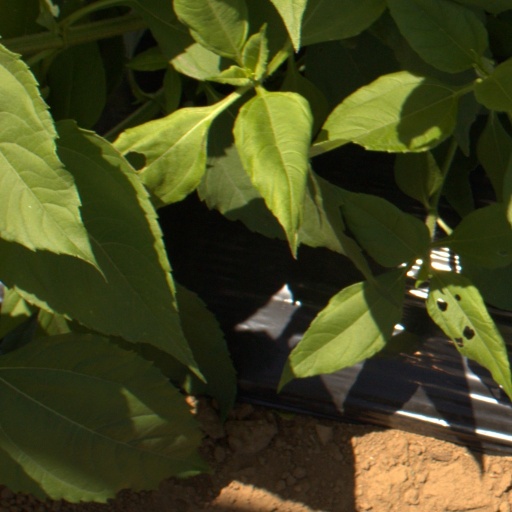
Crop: Jerusalem artichoke